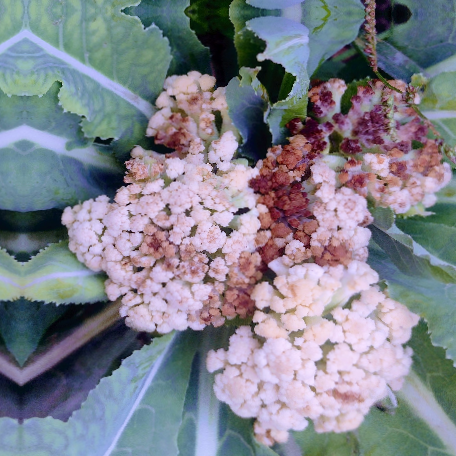
Label: Bacterial spot rot